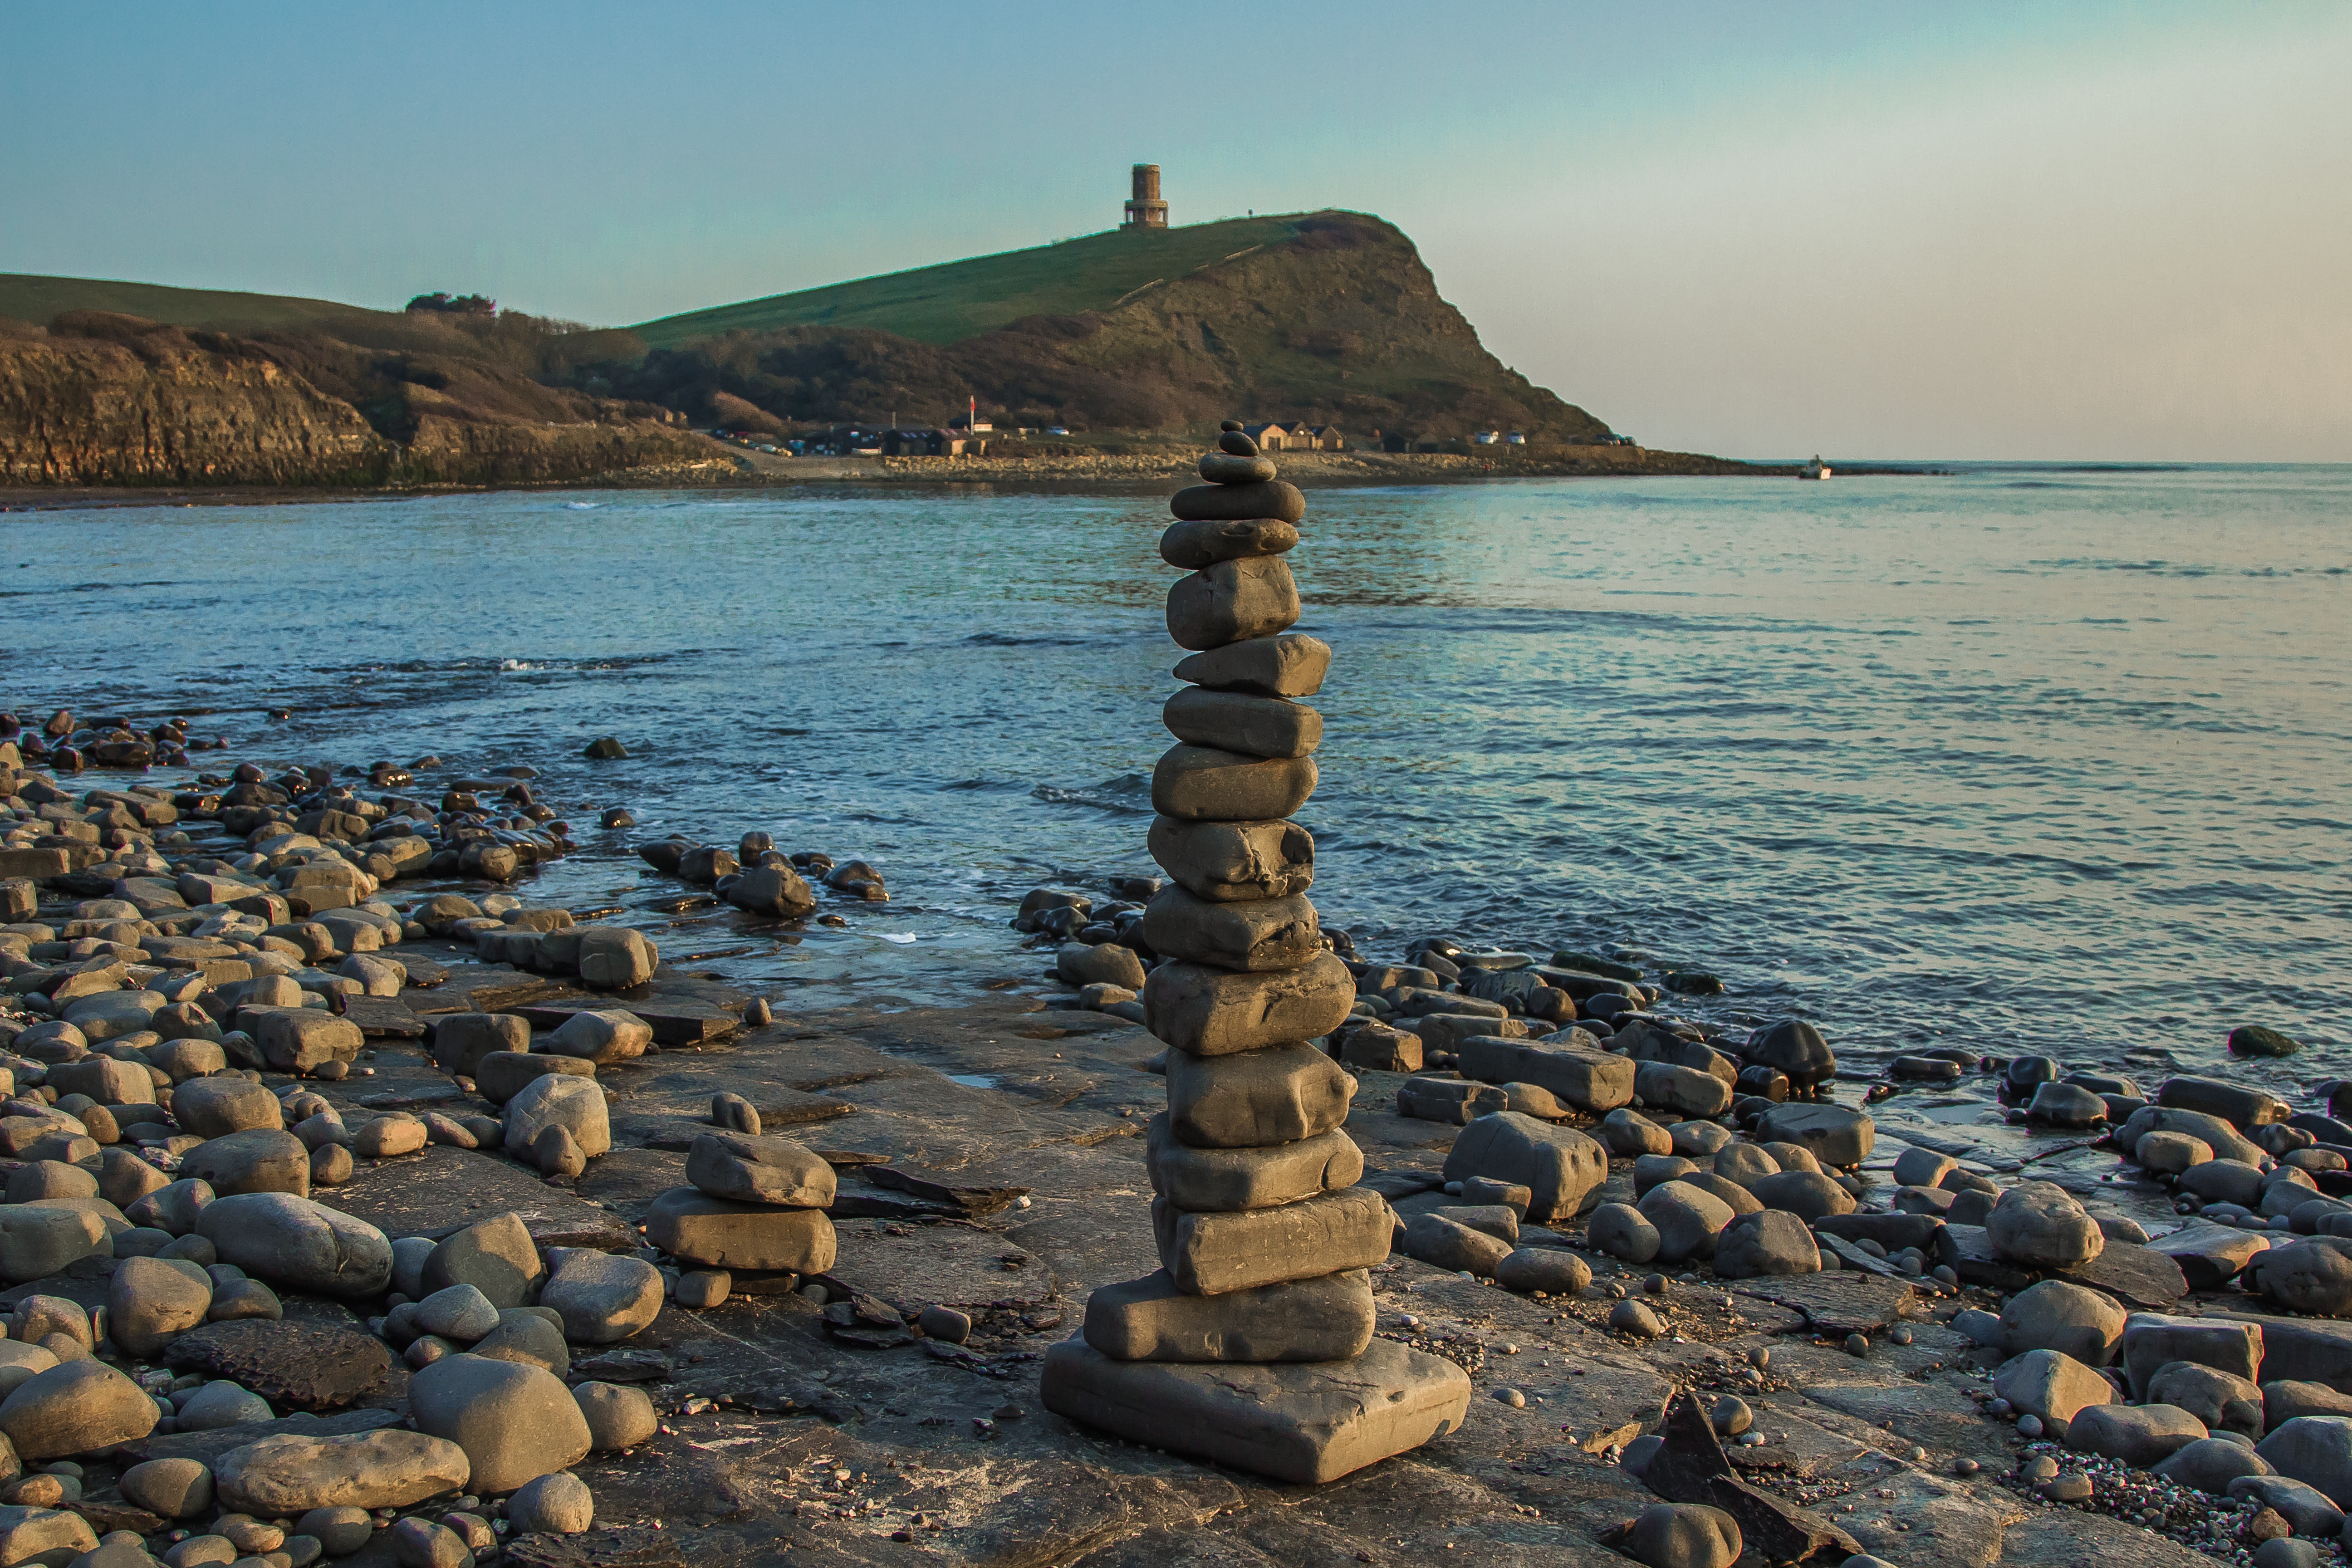
beach, sea, coast, water, sand, rock, ocean, shore, wave, lake, building, vacation, cliff, cove, tower, bay, terrain, material, body of water, england, stones, breakwater, cape, kimmeridge bay